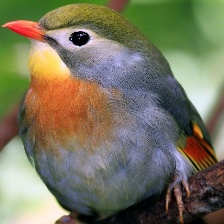
Species: JAPANESE ROBIN
Scientific name: ERITHACUS AKAHIGE
ImageNet parent category: robin